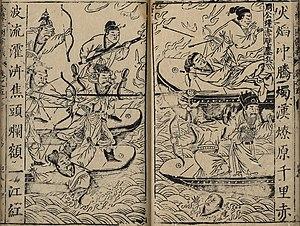
La littérature de la dynastie Ming se caractérise par un fort renouvellement de la littérature de divertissement en chinois vernaculaire, théâtre, conte, nouvelle et roman, tandis que les genres anciennement pratiqués se sclérosent.